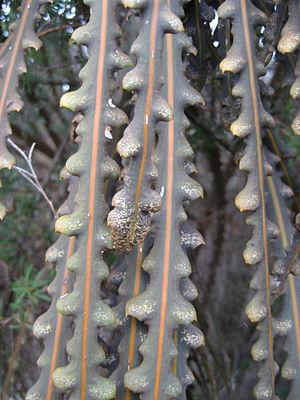
Pseudopanax ferox est une espèce de plantes de la famille des Araliacées. C'est un arbre aux feuilles persistantes sombres lancéolées originaire de Nouvelle-Zélande qui se rencontre en forêt de basse altitude. Il présente une forme juvénile à feuilles dentelées tombantes, très différente du port arrondi de sa forme adulte. En Nouvelle-Zélande sa présence est limitée à quelques vallées littorales, sous la menace d'aménagements et de constructions.